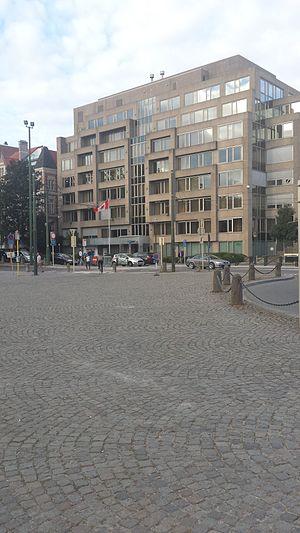
Voici les représentations diplomatiques du Canada à l'étranger: